James McDivitt

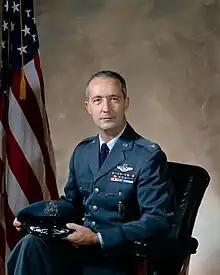
James McDivitt in his Air Force uniform as a colonel

In January 1951, McDivitt joined the United States Air Force (USAF). The Korean War had commenced, and his deferment from the draft expired when he graduated from Jackson Junior College. Rather than wait and be drafted by the Army, he elected to enlist in the USAF as a private, and applied for pilot training under the aviation cadet training program. He performed well in training, and was the first in his class to make a solo flight. He received his pilot wings and regular commission as a second lieutenant in the USAF in May 1952 at Williams Air Force Base, Arizona, and completed combat crew training in November 1952. He flew 145 combat missions in Korea in F-80 Shooting Stars and F-86 Sabres with the 35th Fighter-Bomber Squadron, and earned two Distinguished Flying Crosses. His last mission was flown two hours after the Korean Armistice Agreement was signed.